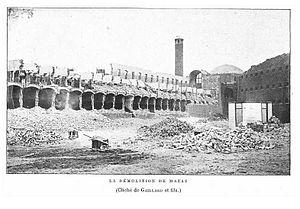
Démolition de la prison Mazas
La maison d'arrêt cellulaire, appelée couramment prison Mazas, est une ancienne prison de Paris, construite par l'architecte Émile Gilbert entre 1845 et 1850 pour remplacer le dépôt des condamnés de la Force.